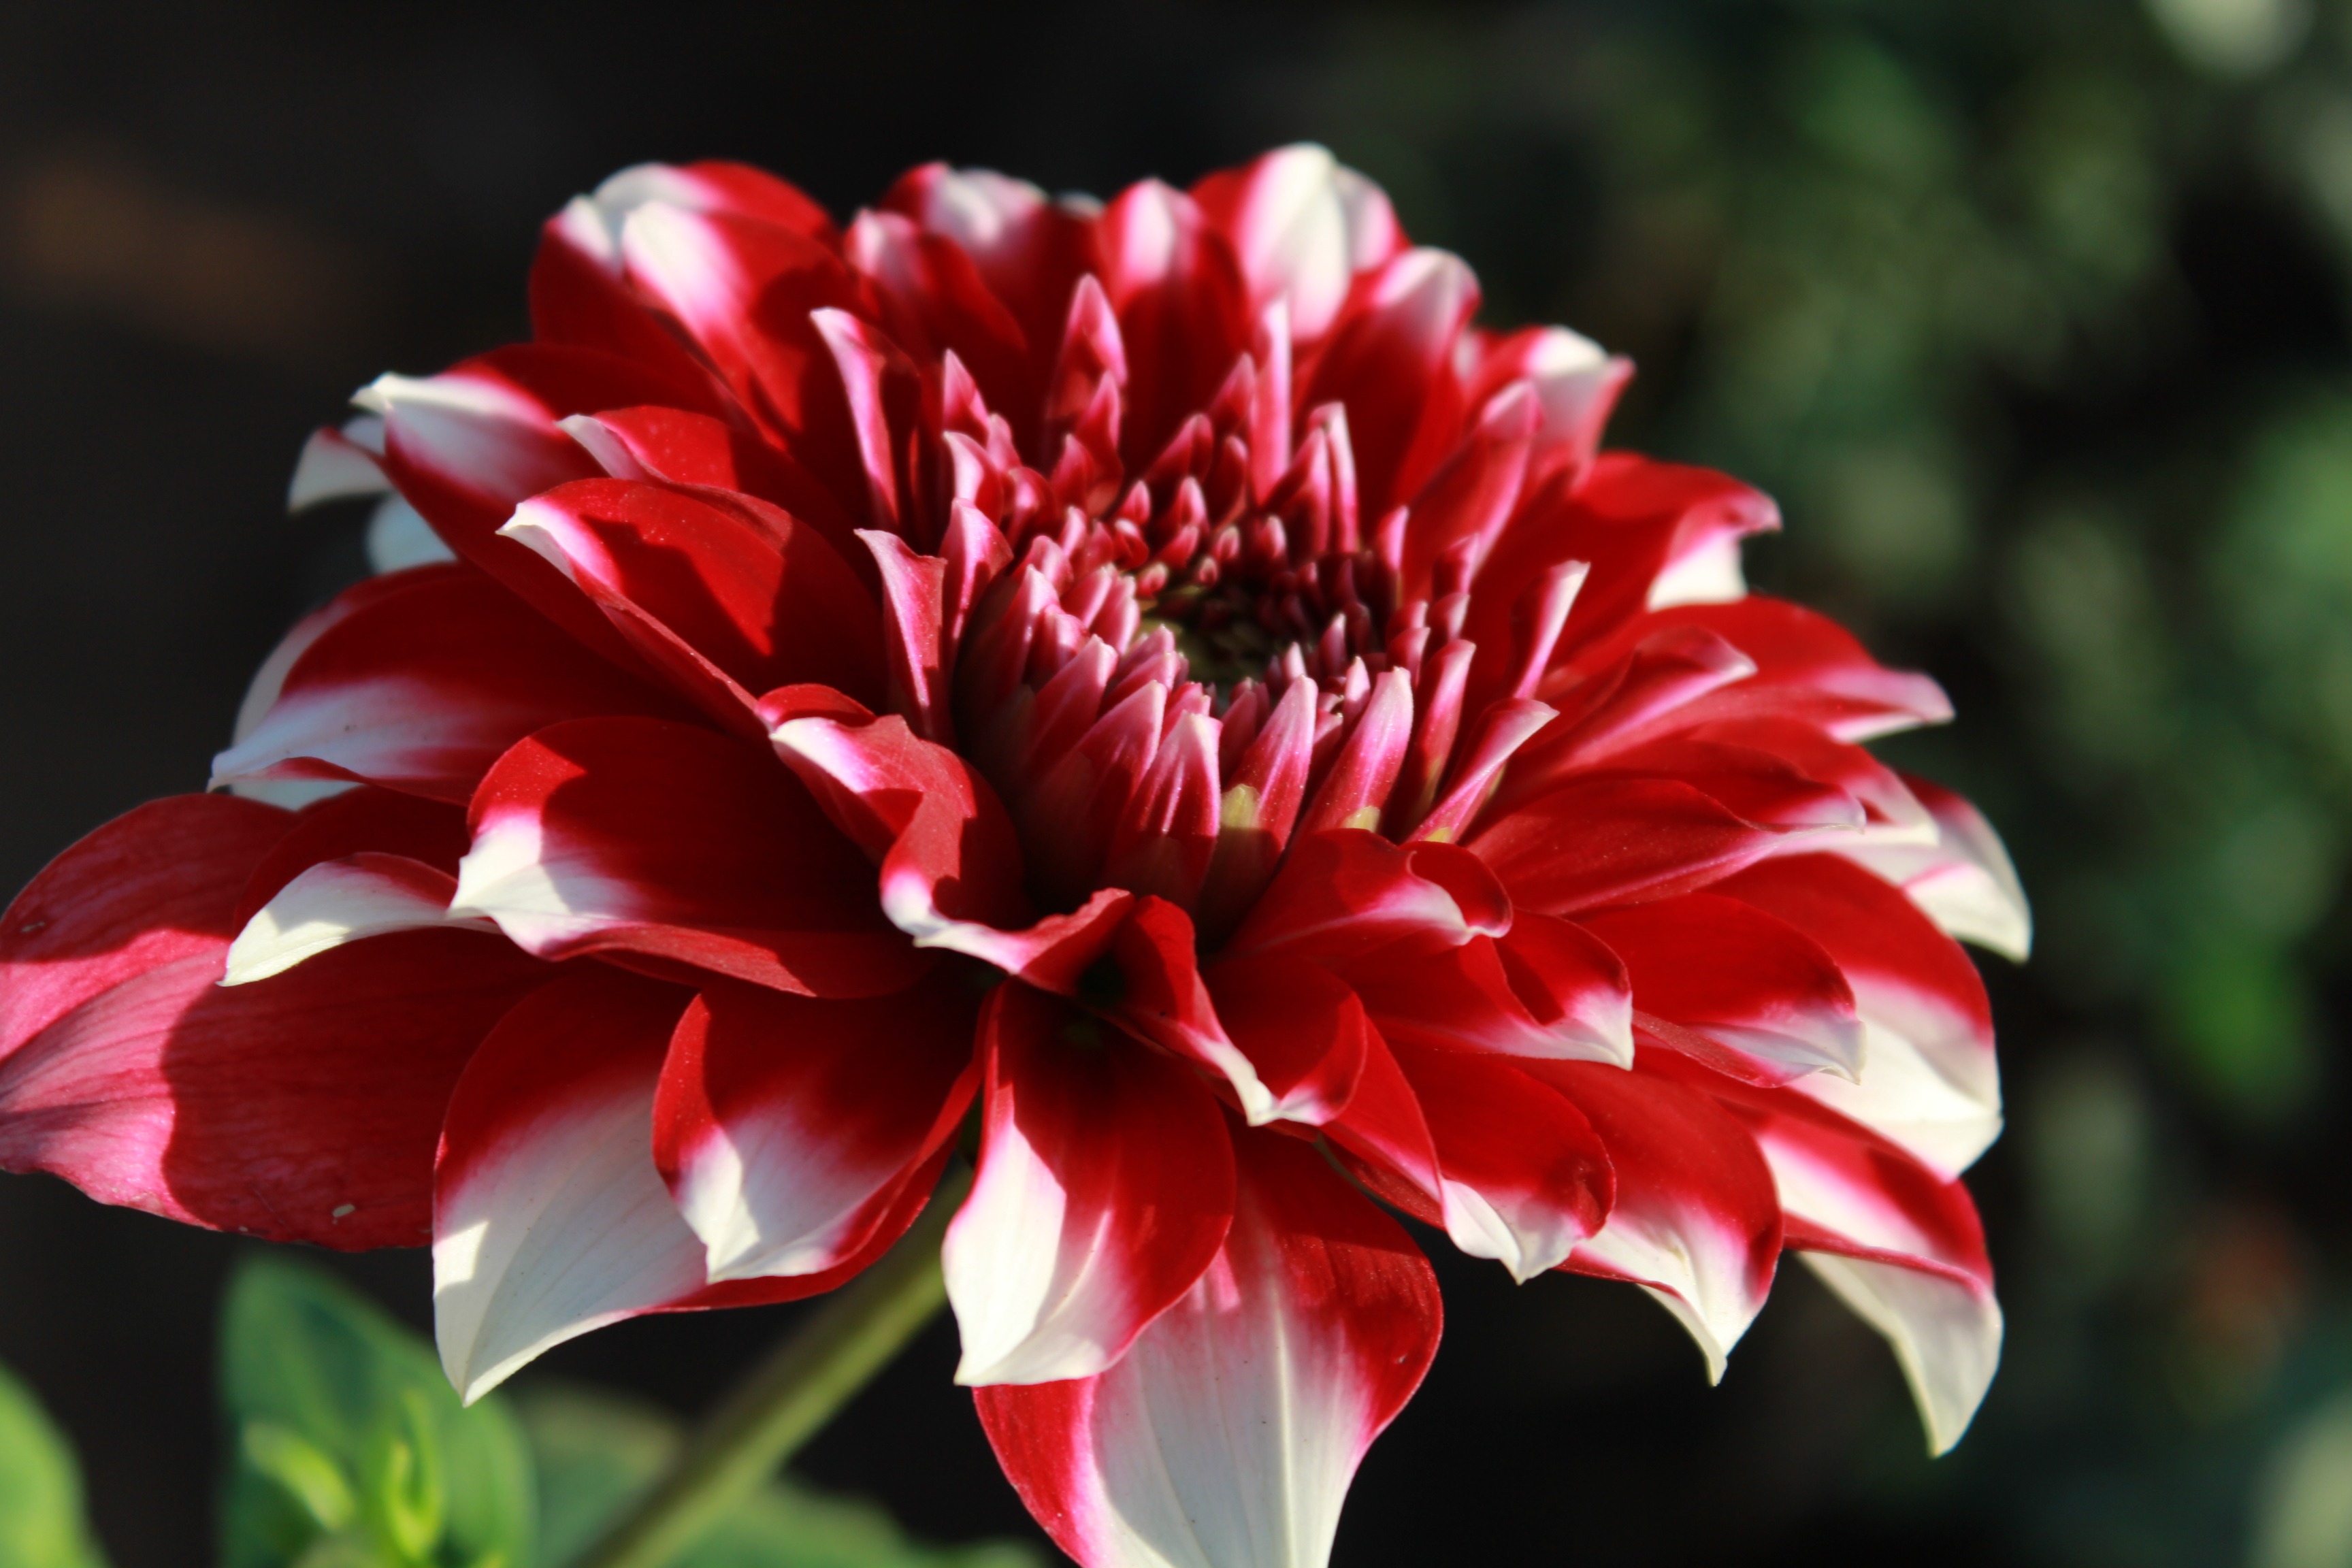
blossom, plant, flower, petal, bloom, floral, red, macro, botany, flora, flowers, dahlia, leaves, full, macro photography, flowering plant, daisy family, city car, plant stem, land plant